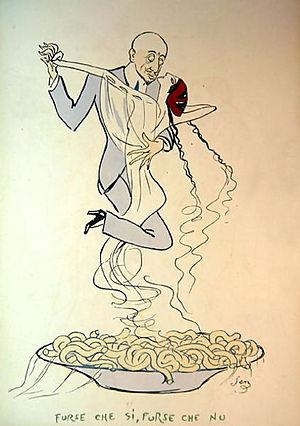
Gabriele D'Annunzio ou d'Annunzio, prince de Montenevoso, est un écrivain italien, né à Pescara le 12 mars 1863 et mort à Gardone Riviera le 1ᵉʳ mars 1938.